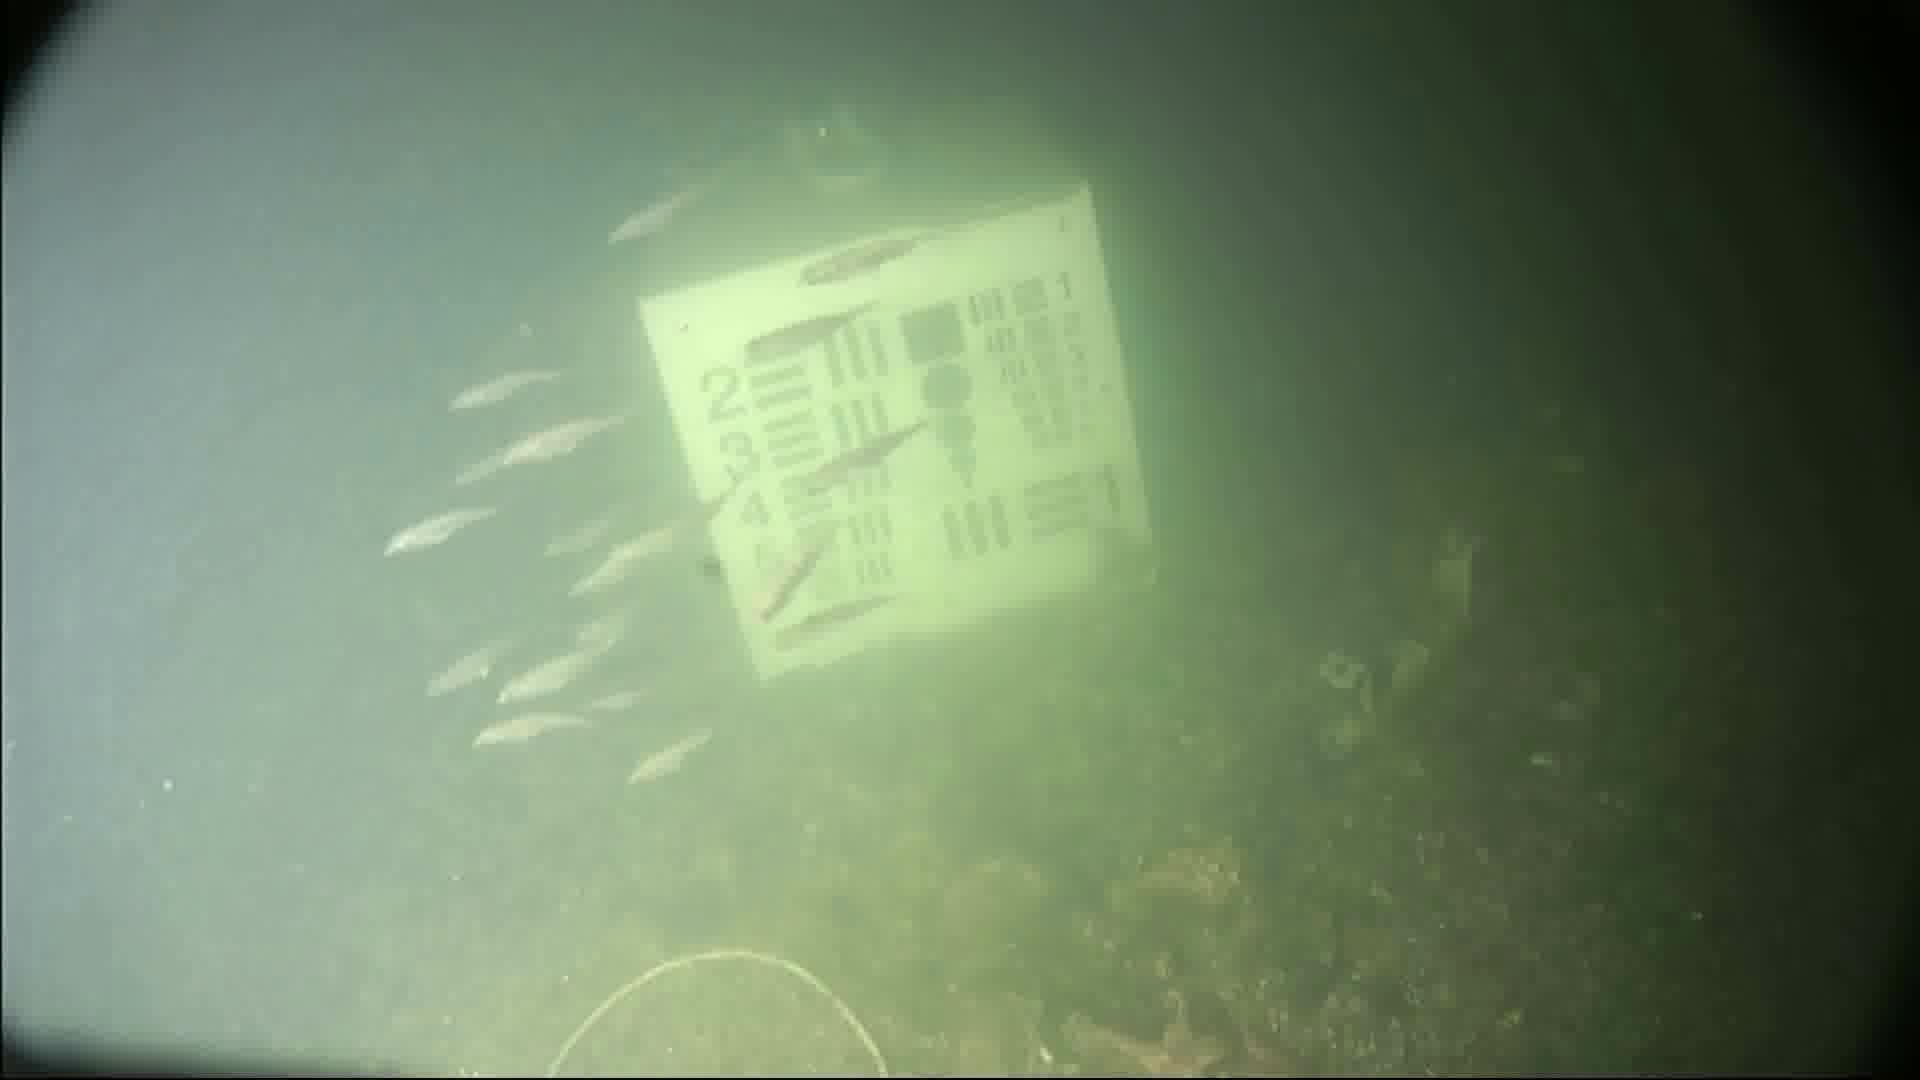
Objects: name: small_fish
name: starfish